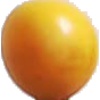
Label: cherry_wax_yellow